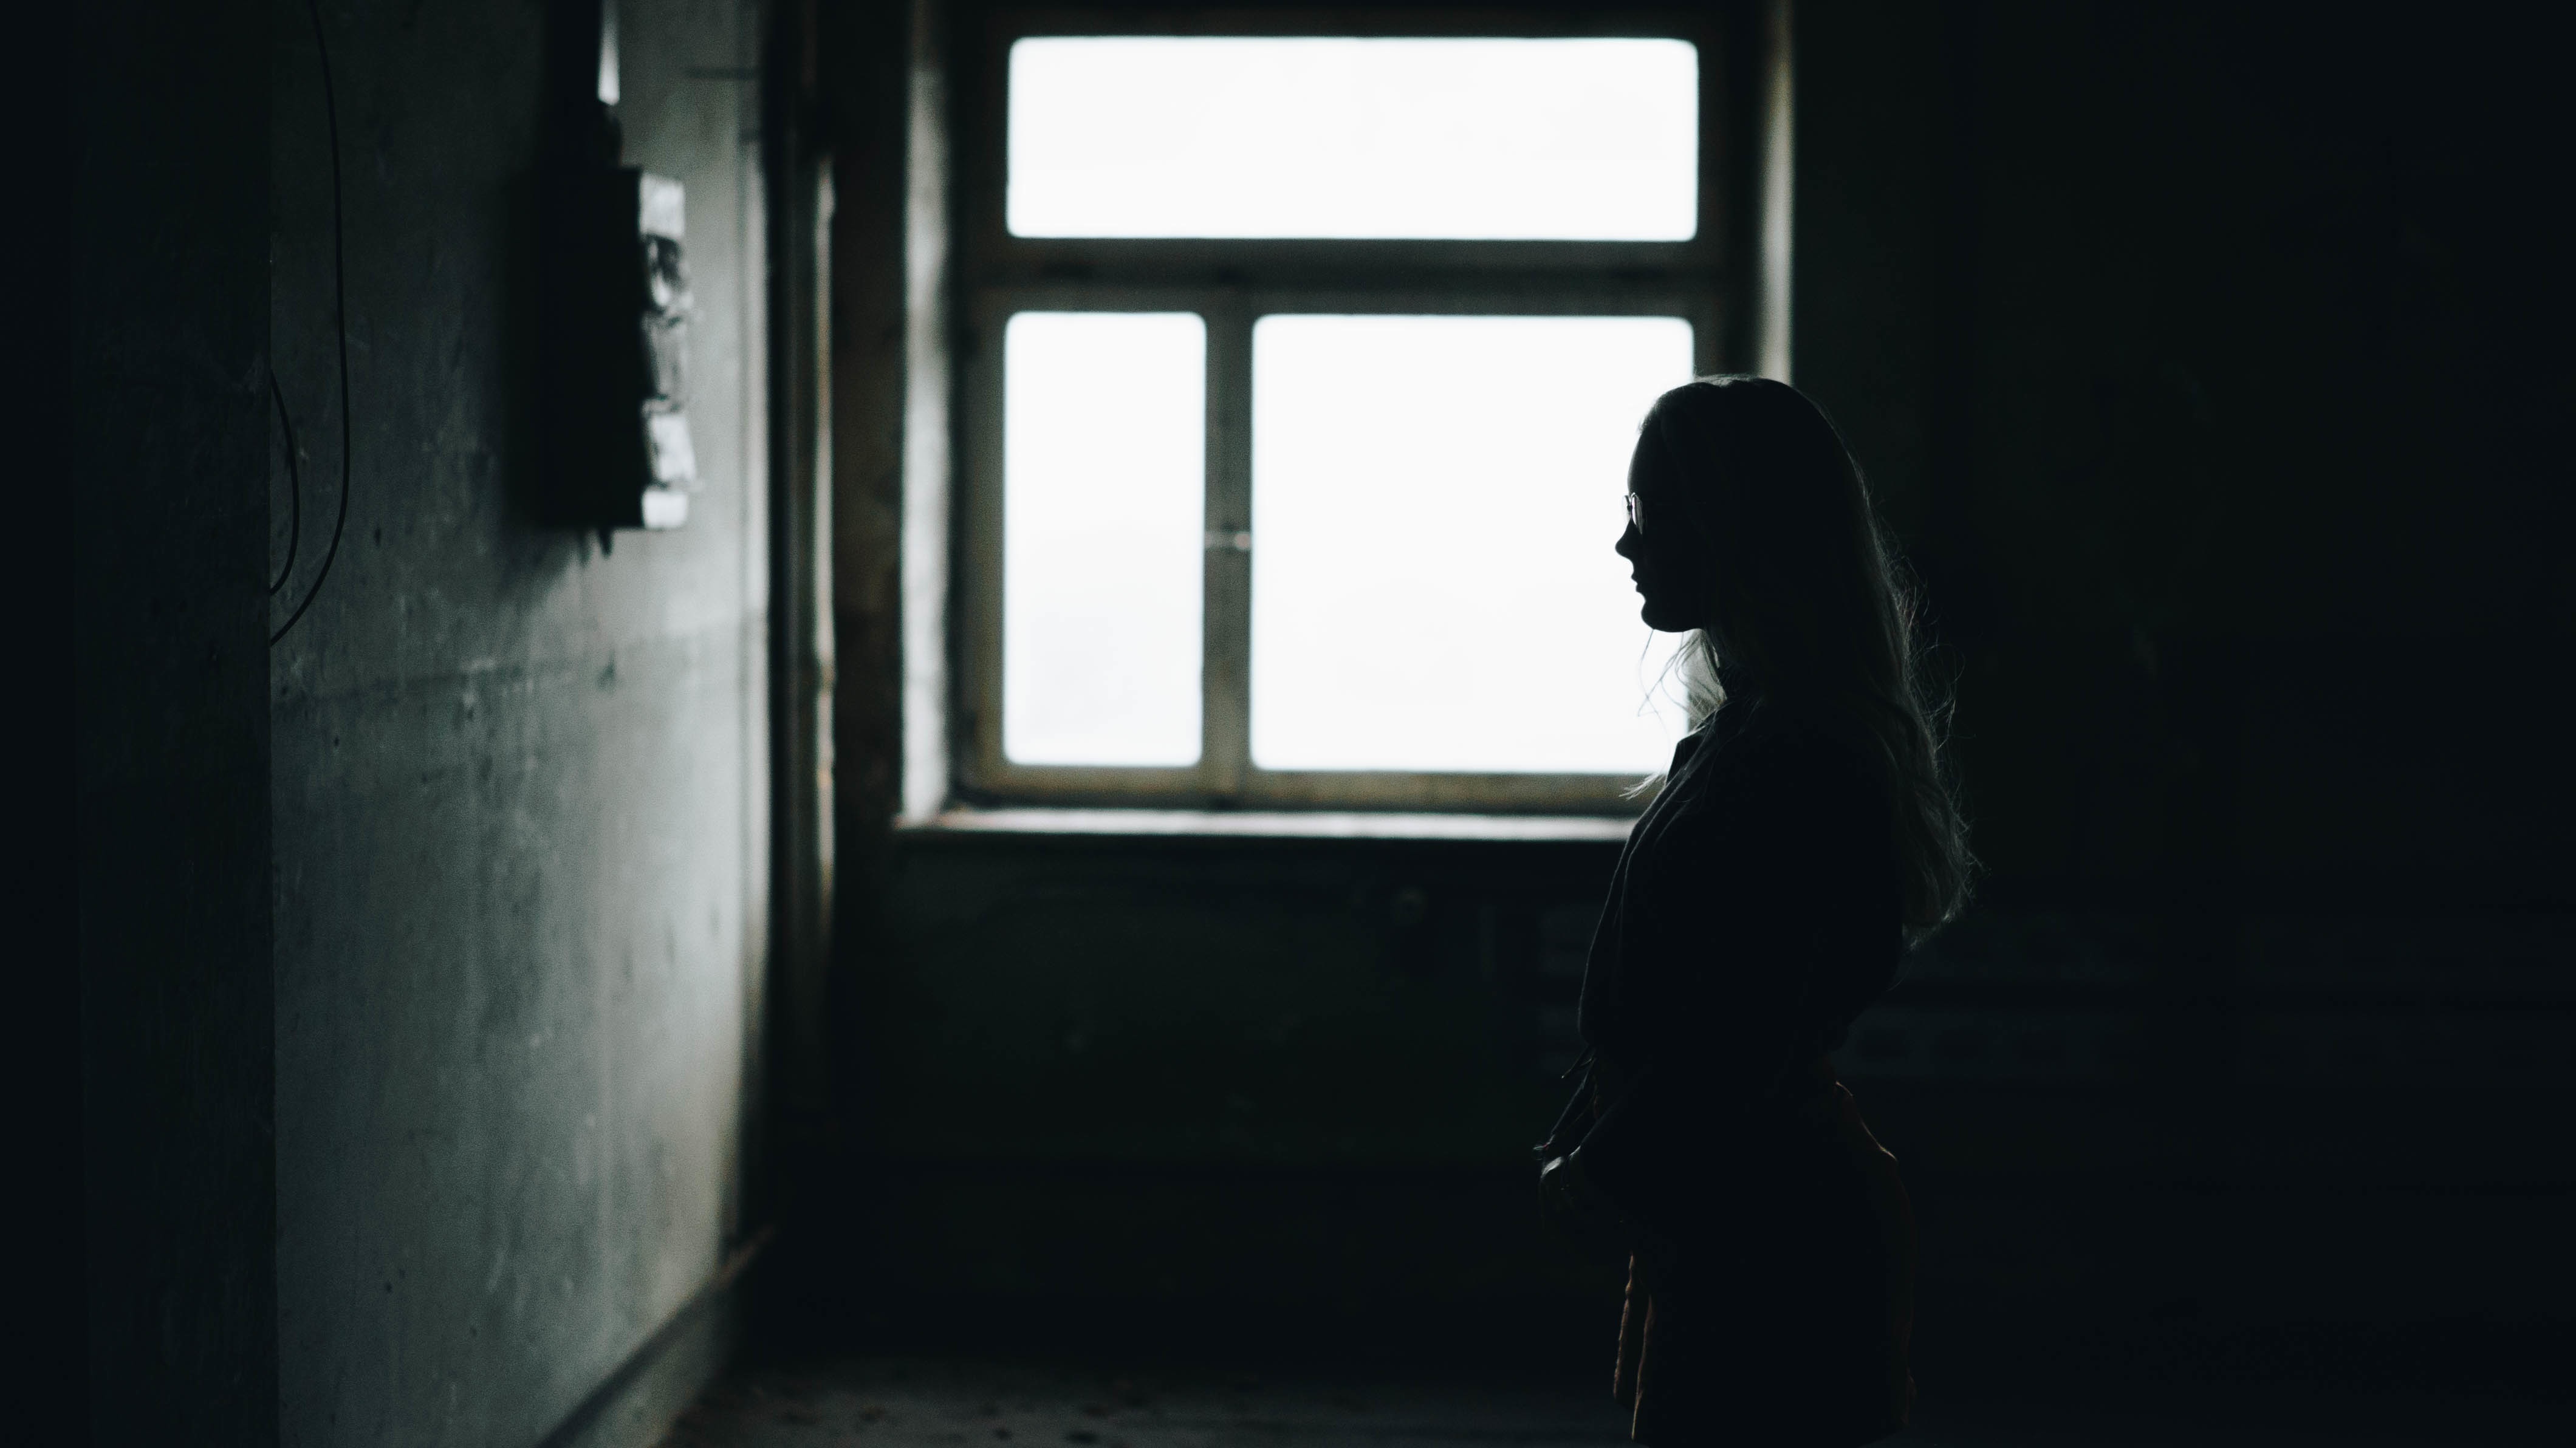
silhouette, light, black and white, photography, window, shadow, darkness, black, lady, image